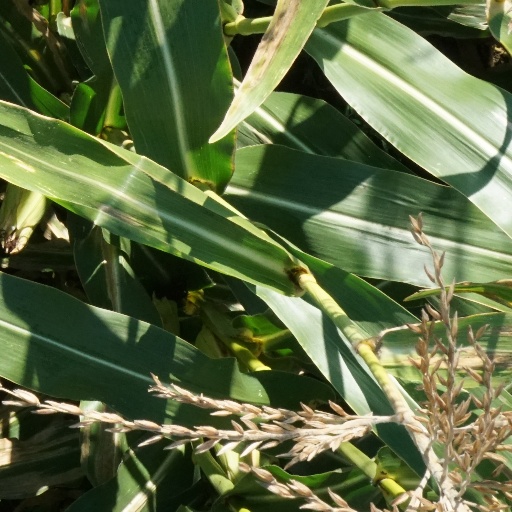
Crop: maize; corn